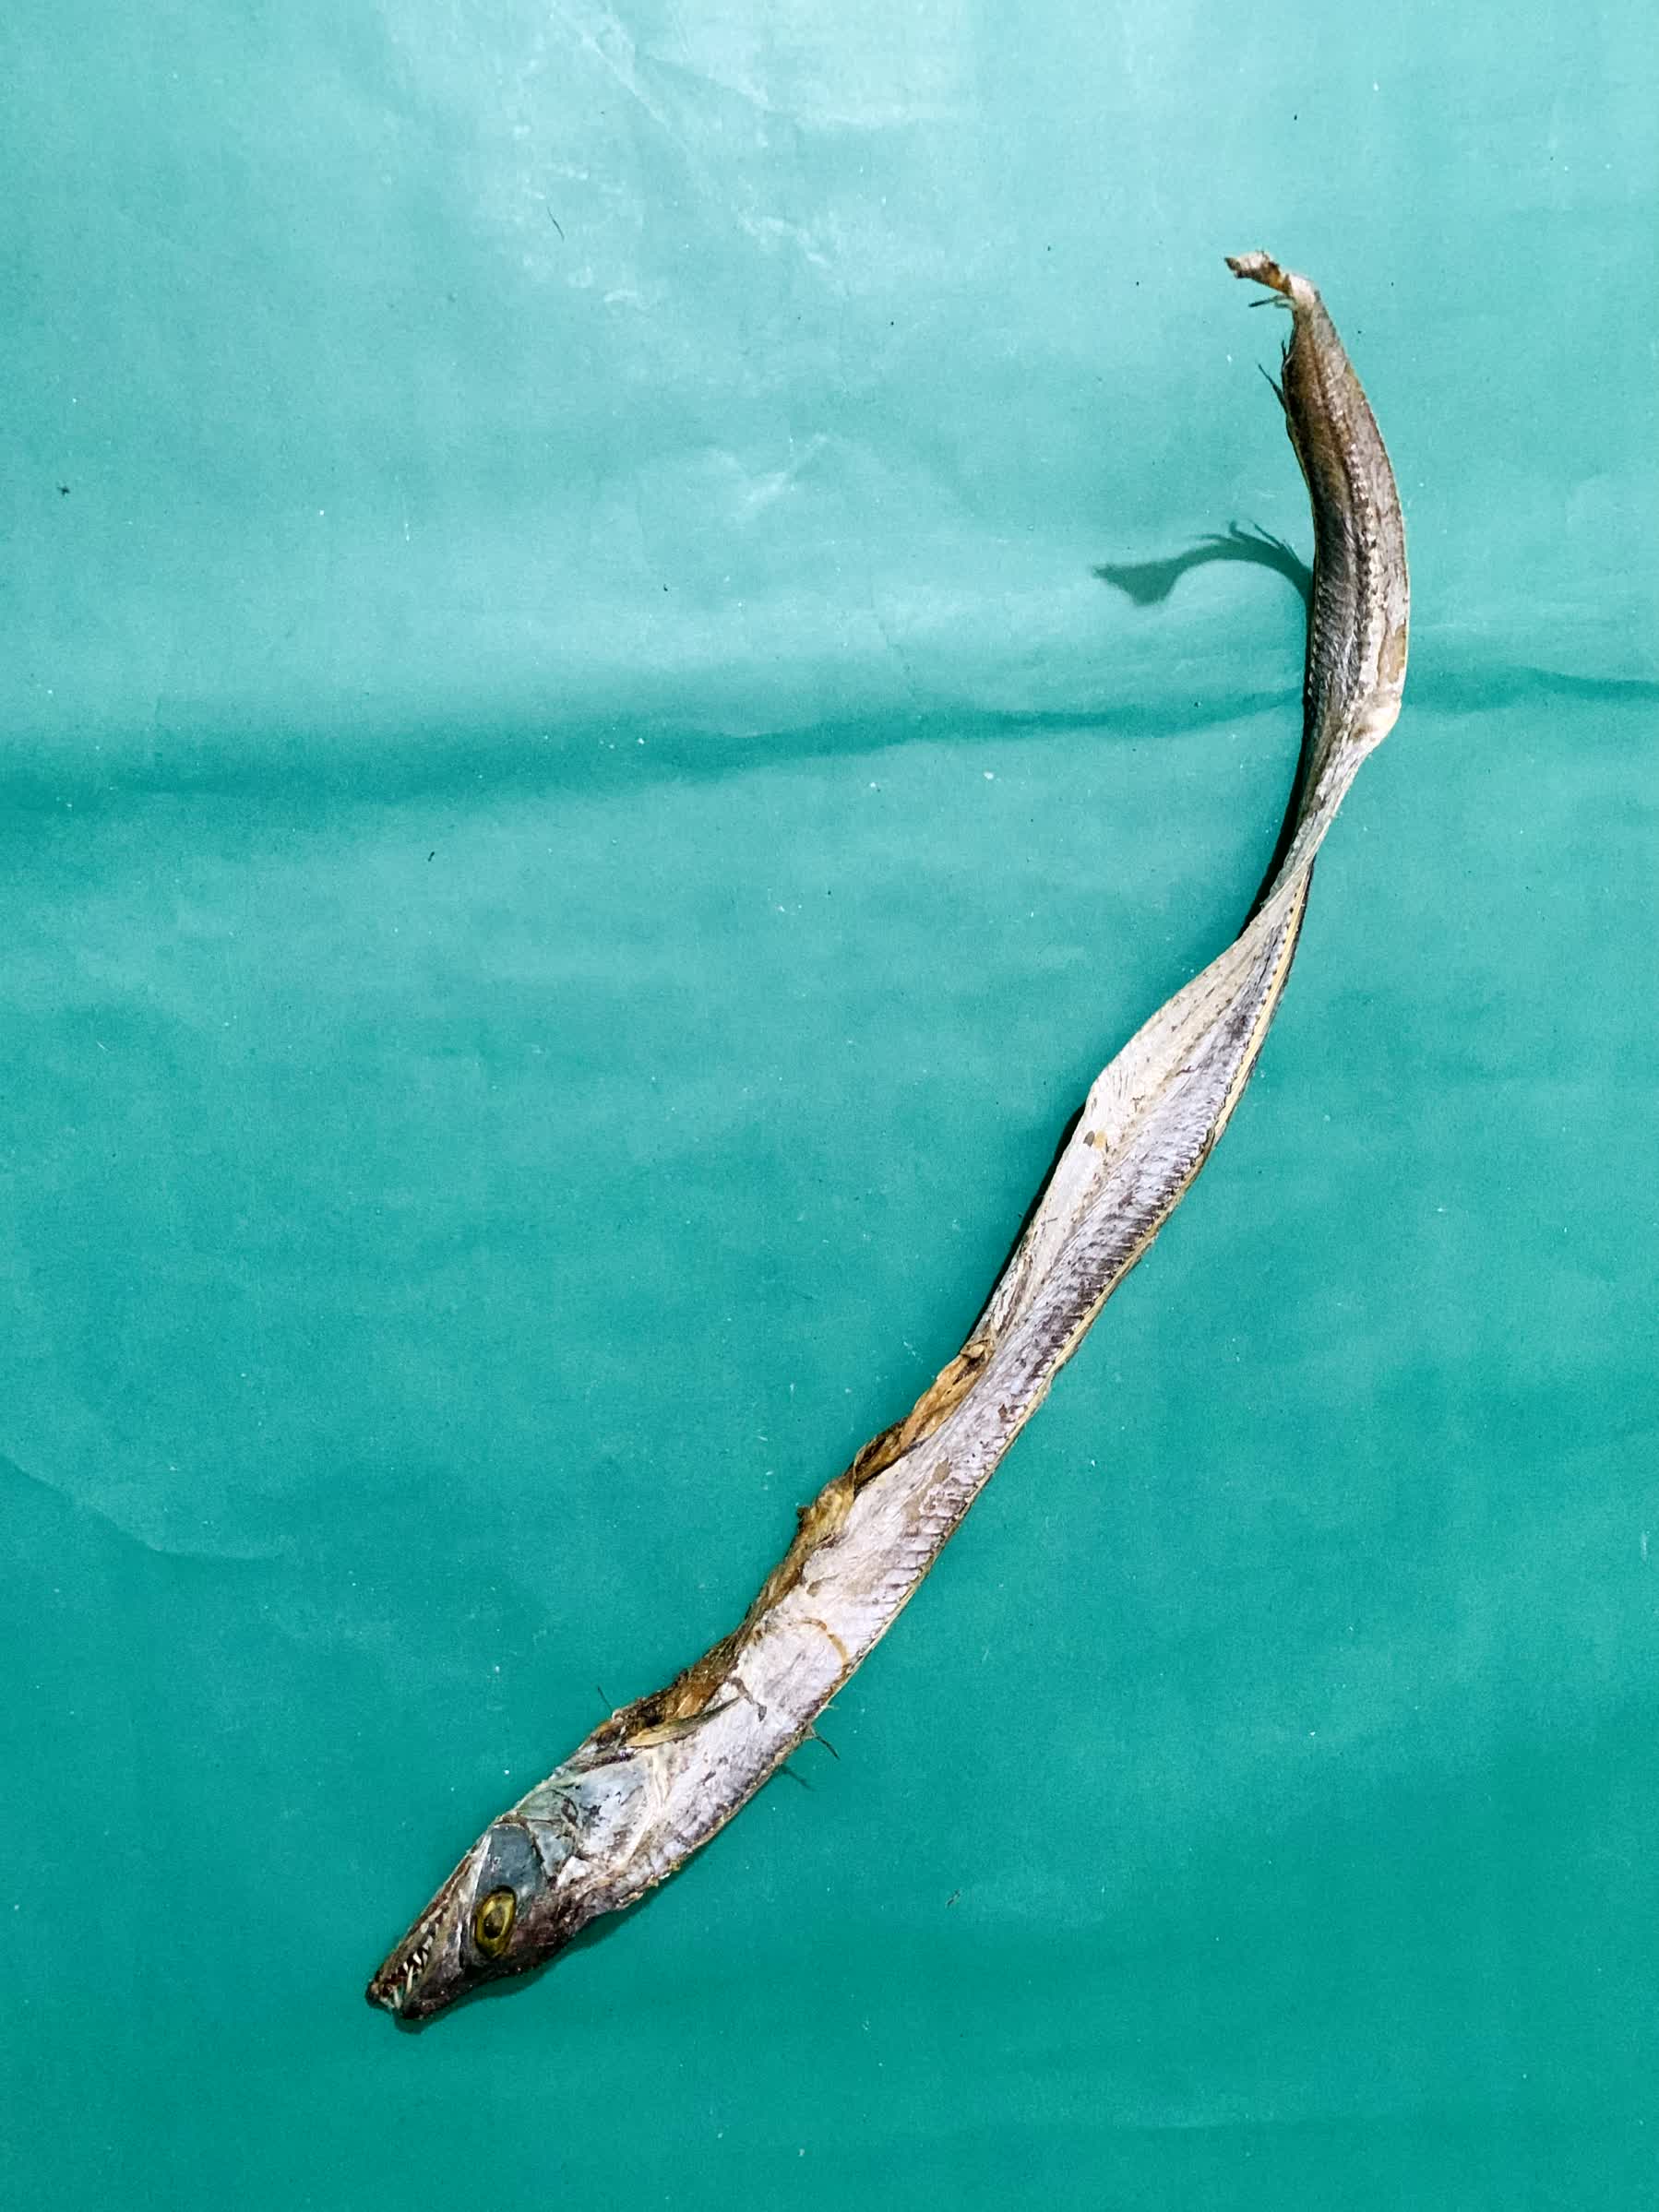
Species: Churi